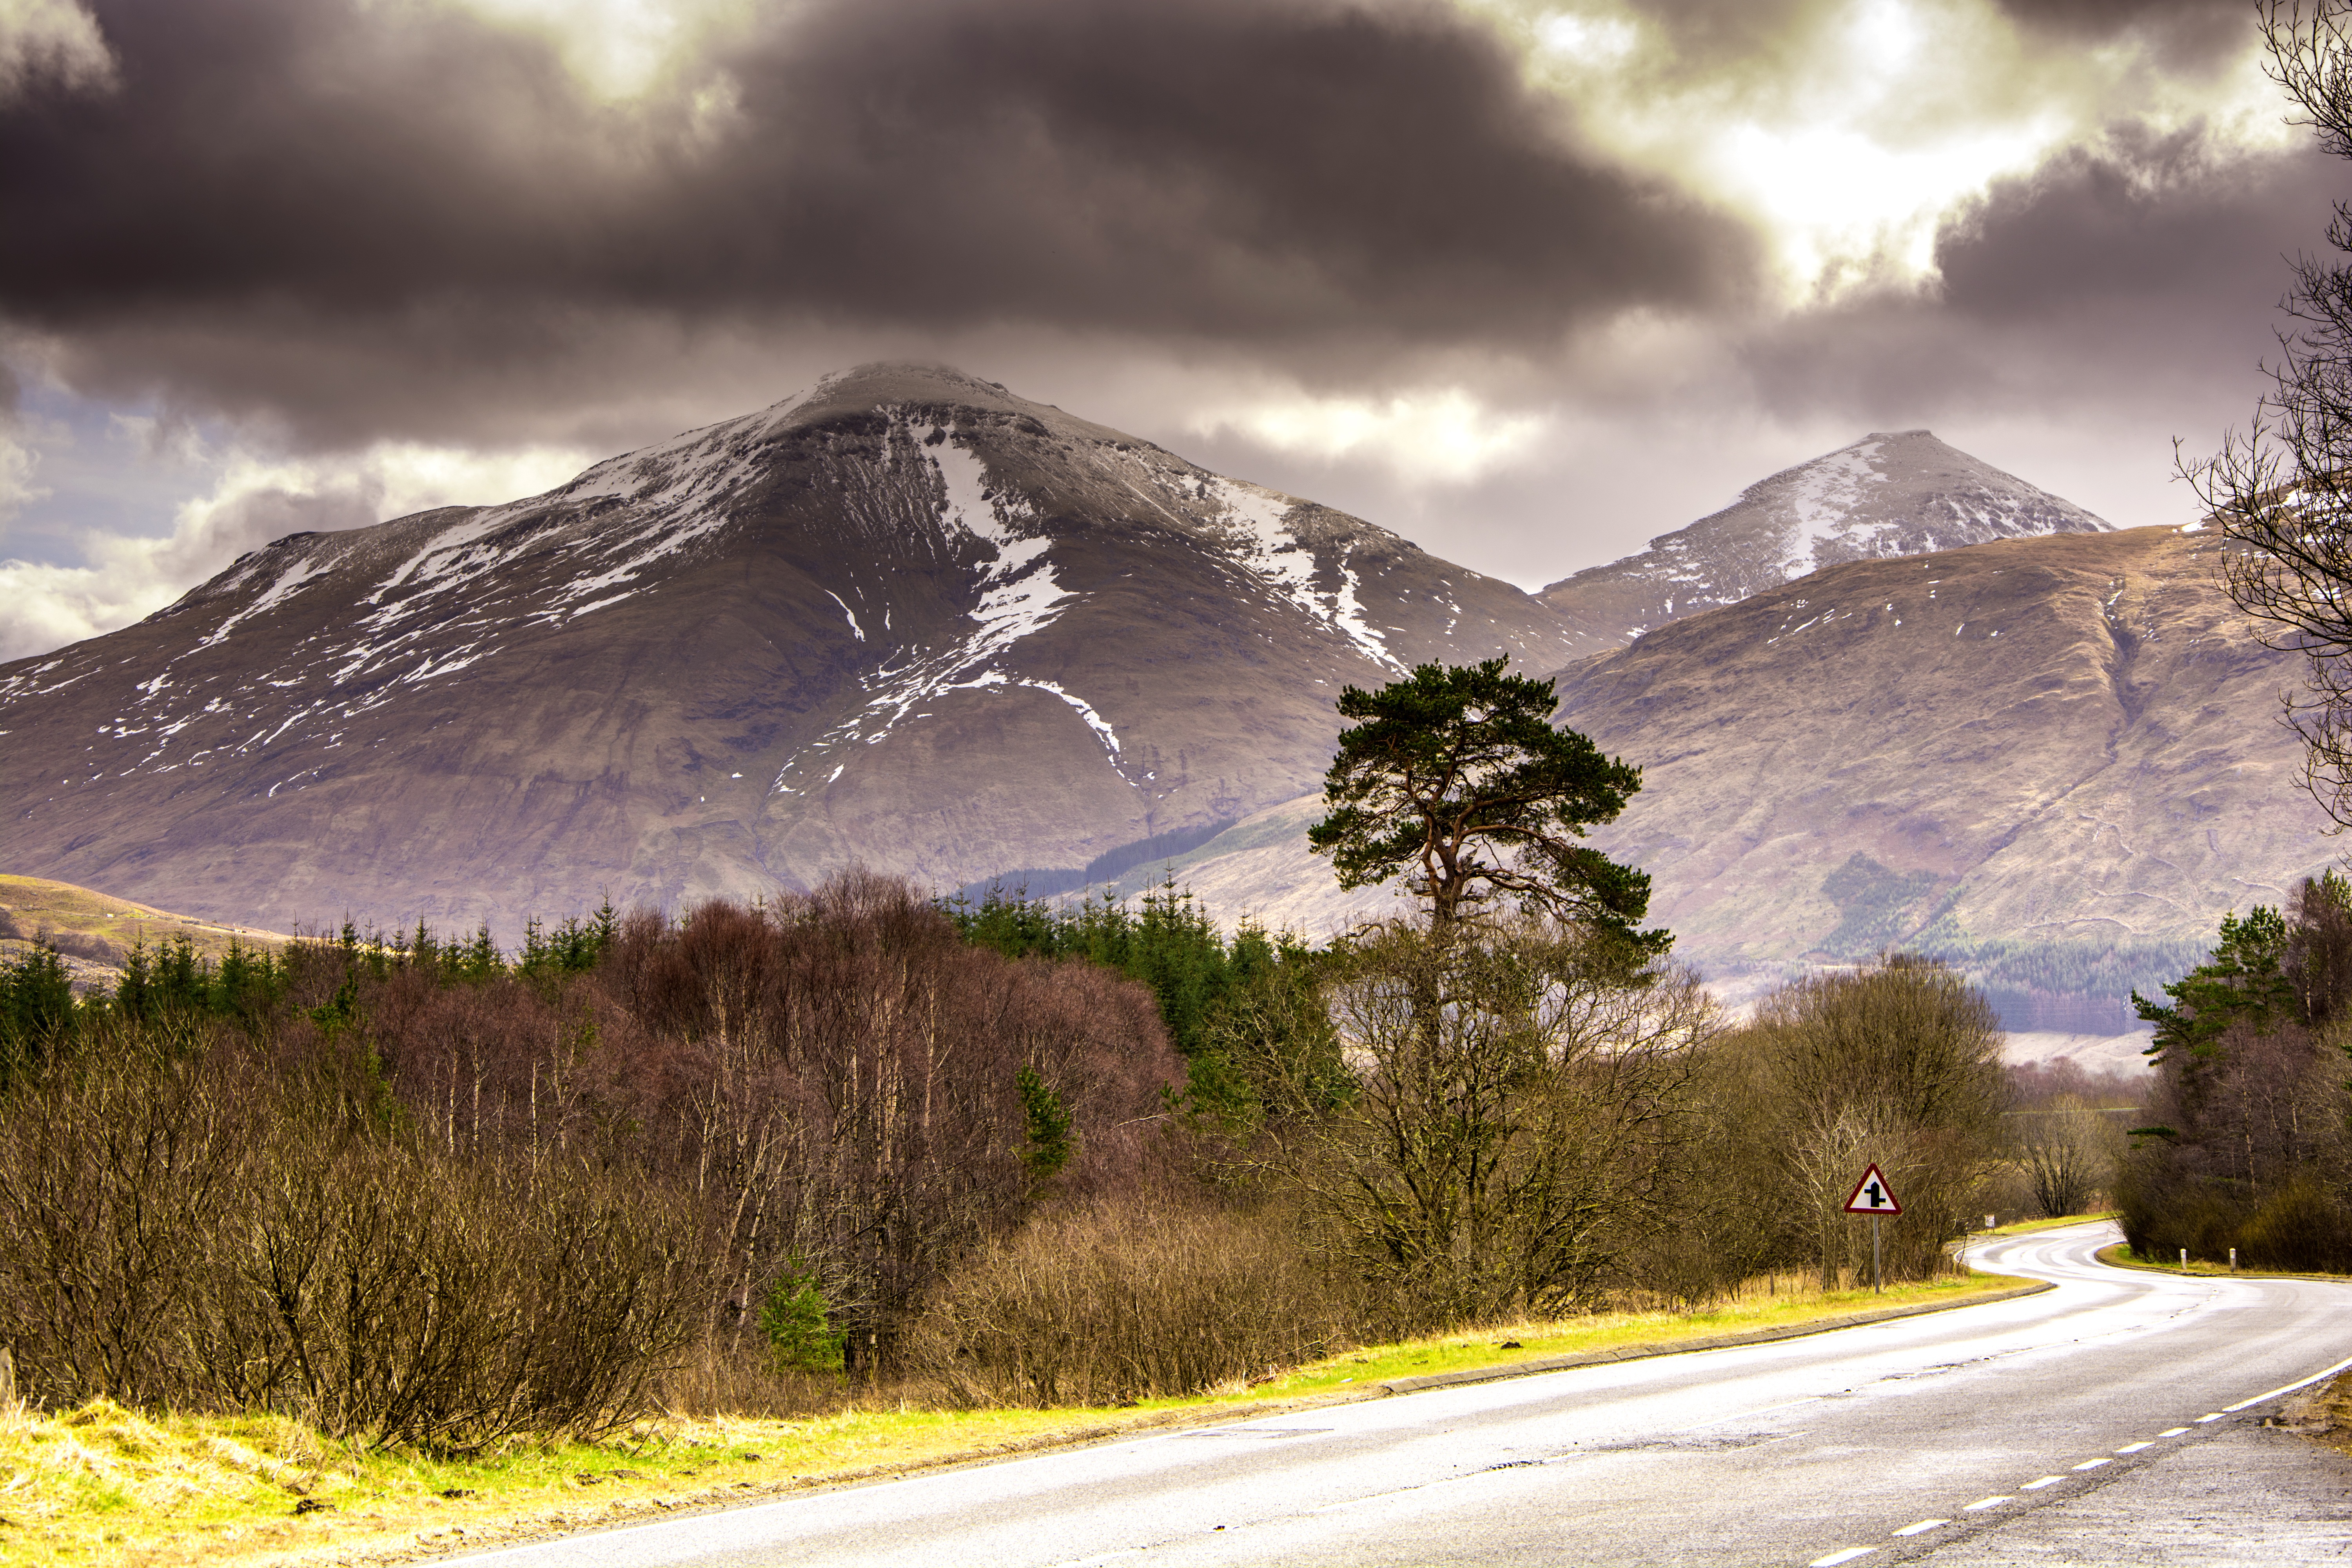
landscape, tree, nature, outdoor, wilderness, mountain, snow, winter, cloud, sky, road, morning, hill, valley, mountain range, vacation, travel, scenic, natural, scenery, weather, tourism, season, snow mountain, road trip, alps, plateau, rural area, mountain pass, geographical feature, atmospheric phenomenon, mountainous landforms